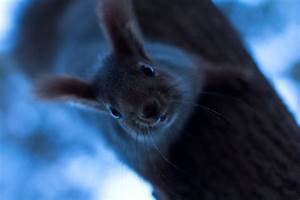
Label: scoiattolo